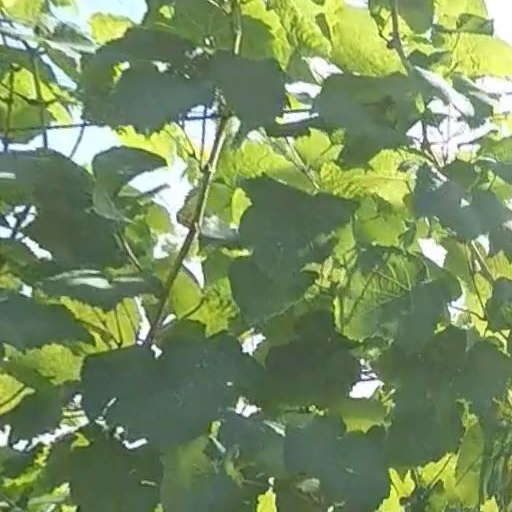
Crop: grape